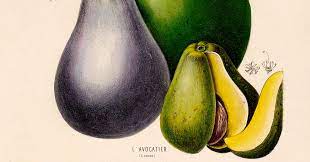
Label: Avocado